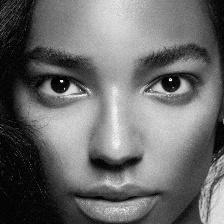
Label: faces